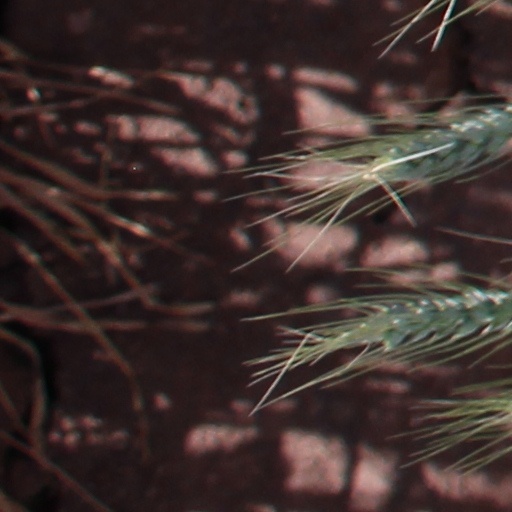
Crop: wheat